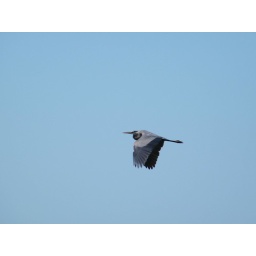
great blue heron in the sky